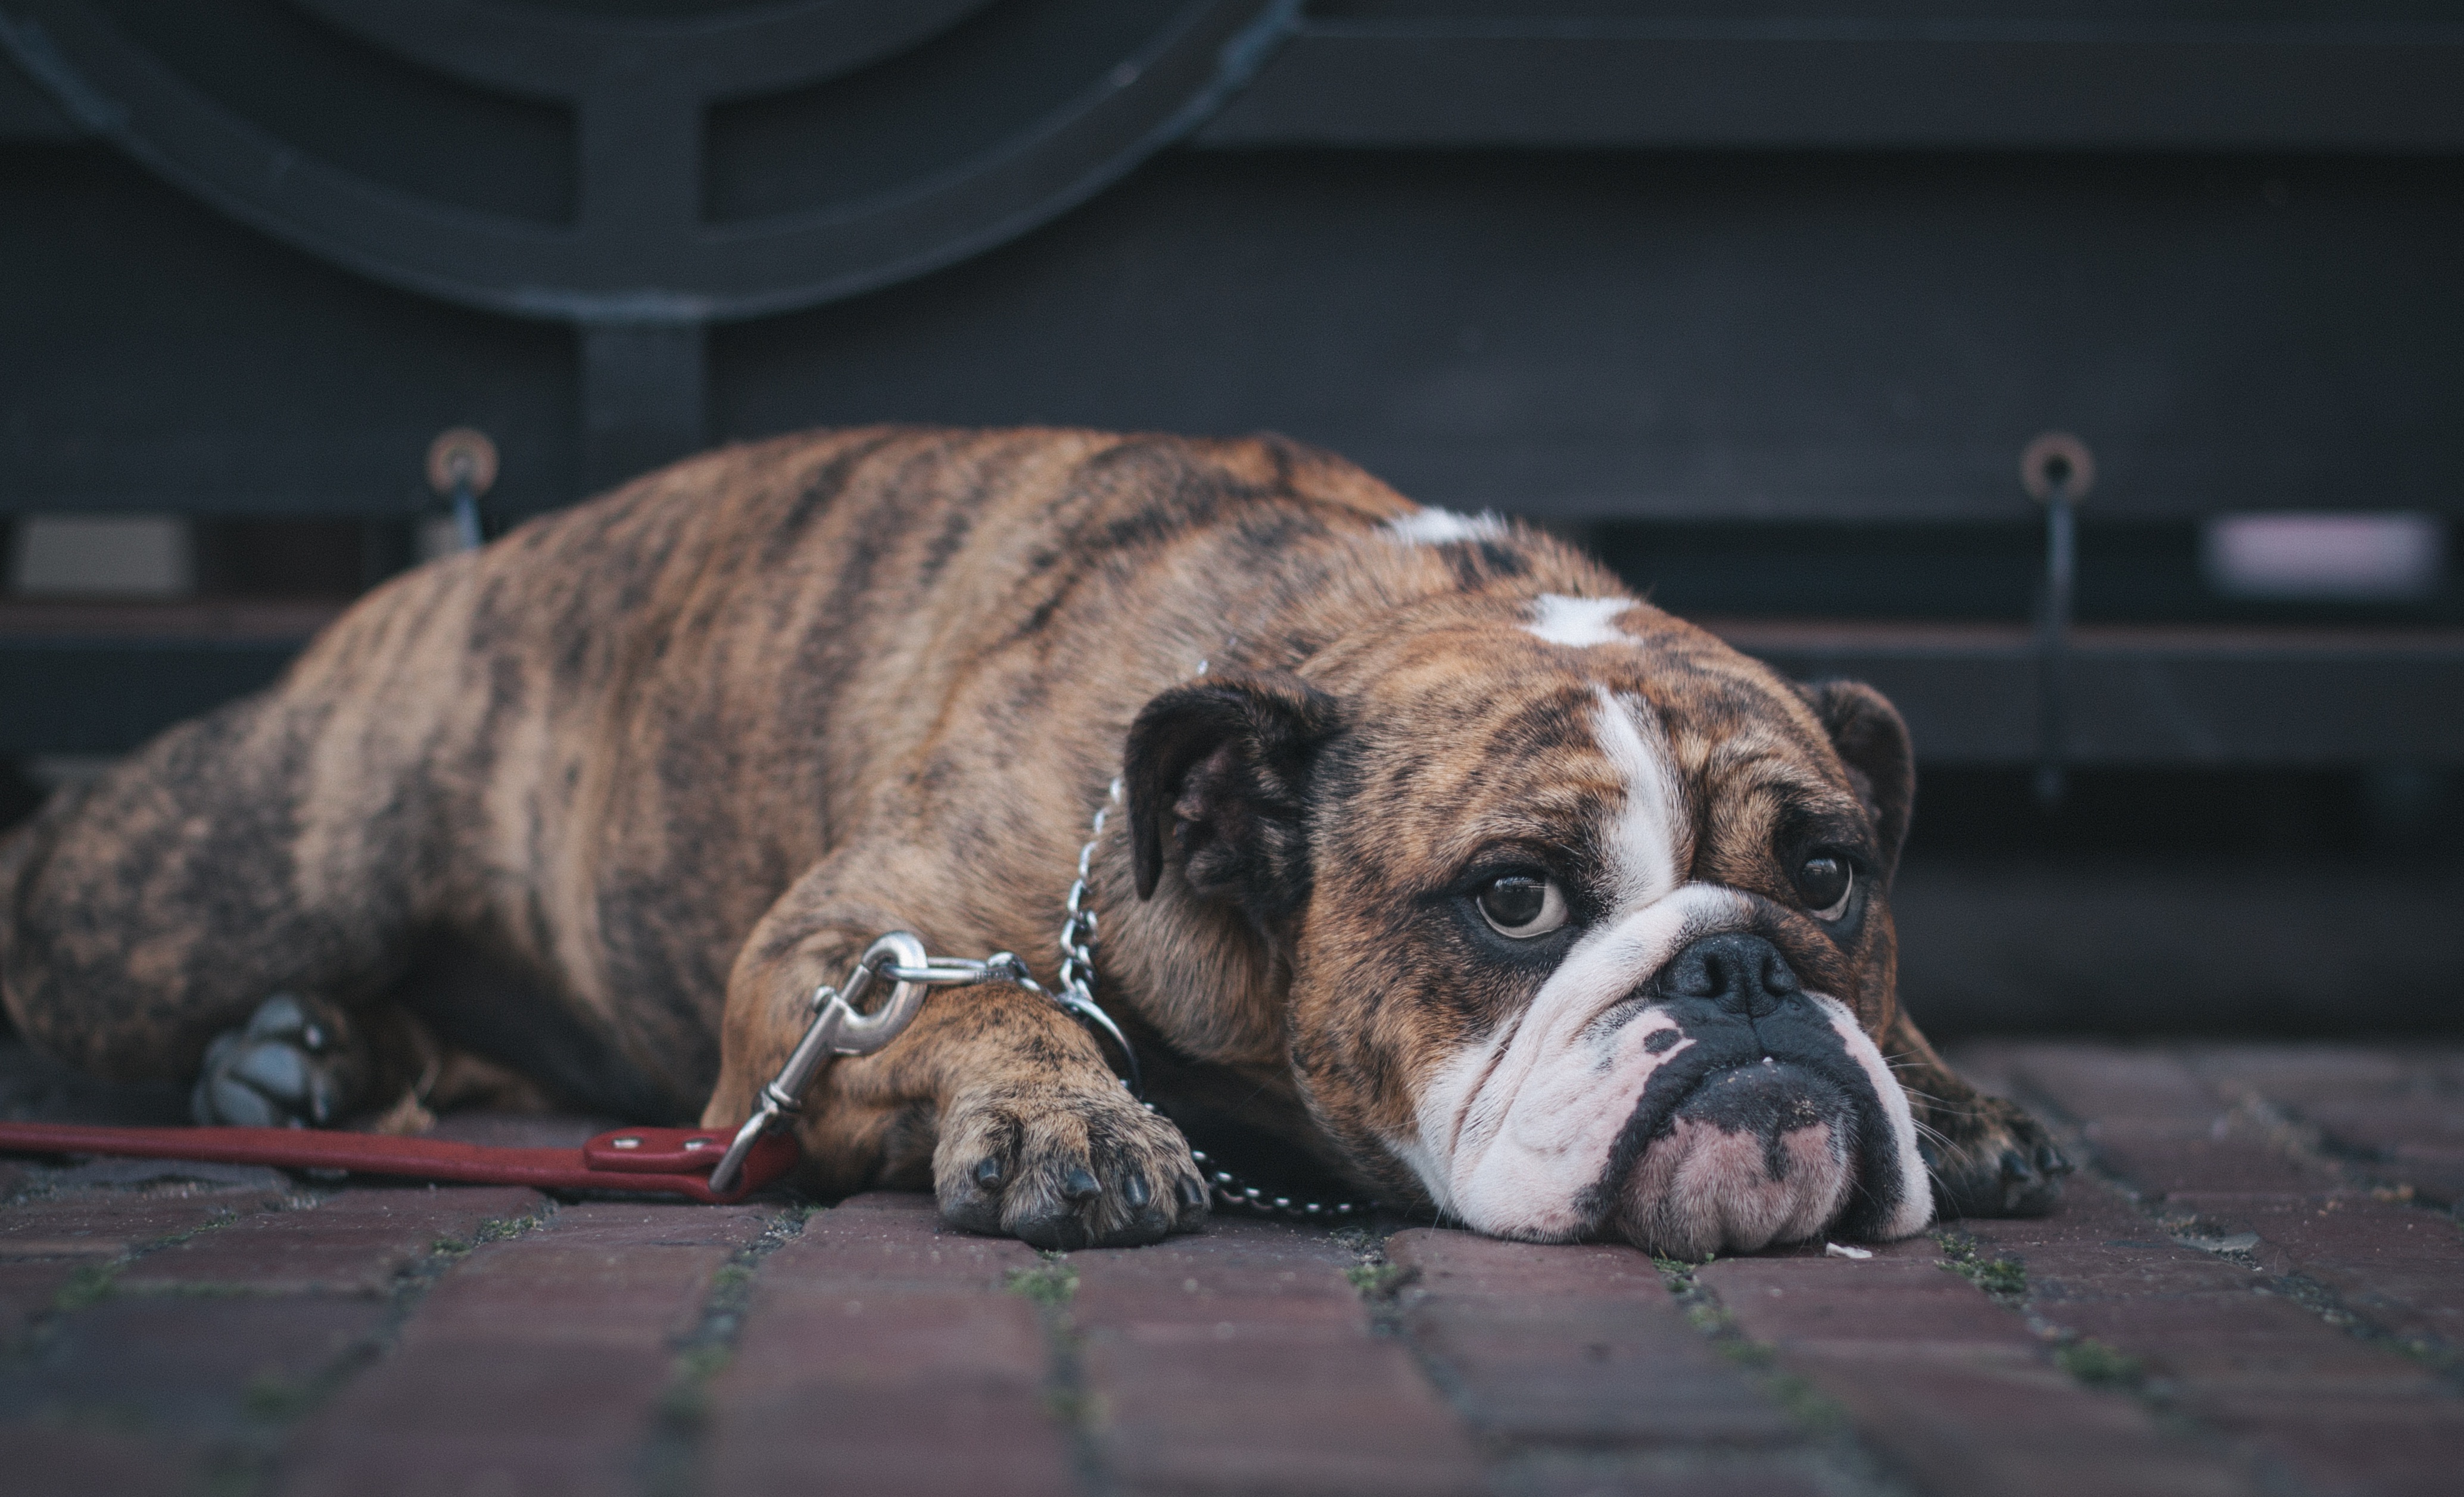
dog, animal, pet, mammal, bulldog, vertebrate, lying, old english bulldog, dog like mammal, olde english bulldogge